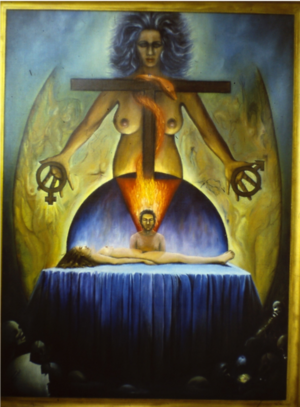
Le serpent crucifié, l'une des oeuvres préferer du peintre
Vanro de son nom complet Pierre Célestin Robert Vandervelden, né à Woluwe Saint- Pierre le 2 août 1936 est un peintre de nationalité belge. Les thèmes de ses œuvres sont ; le rêve, la sexualité, la mort, sa femme Jeannine et la religion.